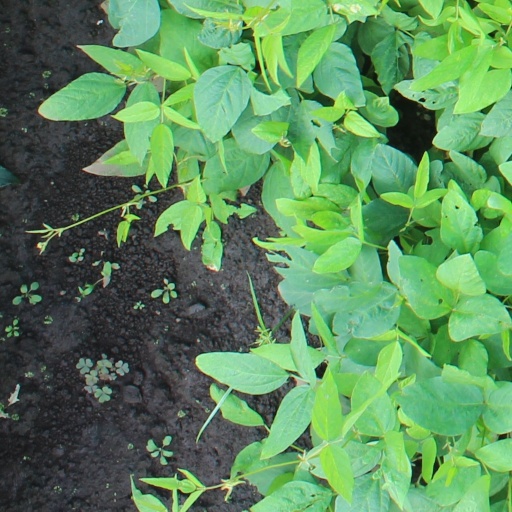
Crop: soybean